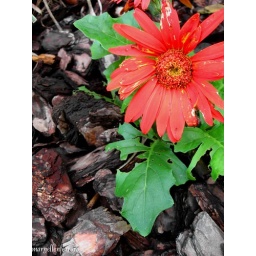
flower in ocean city MD, june 2006